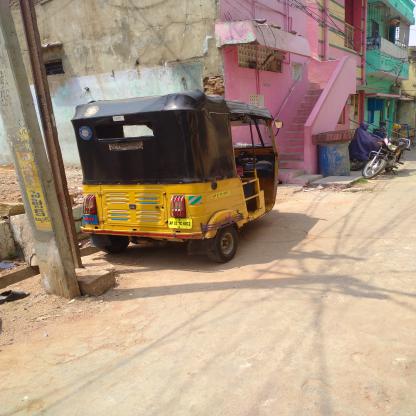
Vehicle type: Auto Rickshaws